Marvin Humes

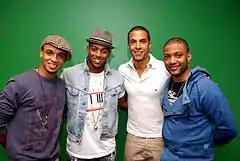
JLS Performs at KISS FM 103.5 Chicago Radio on 20 April 2010.

In 2010, JLS signed a record deal in the United States with Jive Records, and released "Everybody in Love" as their debut US single, but it failed to chart. "The Club Is Alive", the lead single from their second studio album, was released in the UK in July 2010, and earned the band their third number-one on the UK Singles Chart. Their single "Love You More", the official single for "Children in Need" in 2010, was the group's fourth UK number one. Their single "She Makes Me Wanna" featuring Dev was their fifth UK number one. As of 2012, their debut album and single has been named one of "The X Factor"s top ten biggest-selling debut singles and albums. JLS have sold more than 10 million records worldwide. As of 2013, they are the sixteenth richest reality TV stars in the UK, with an estimated fortune of £6 million per member, totalling £24 million.